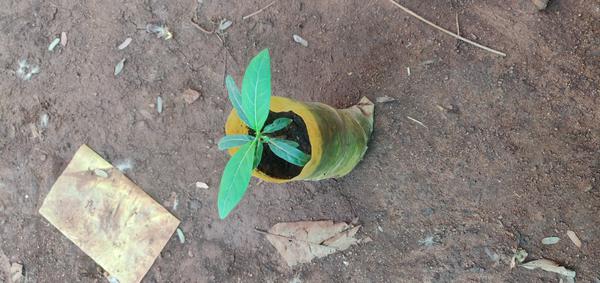
Plant: Nooni